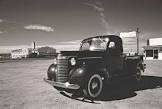
Vehicle type: Cars